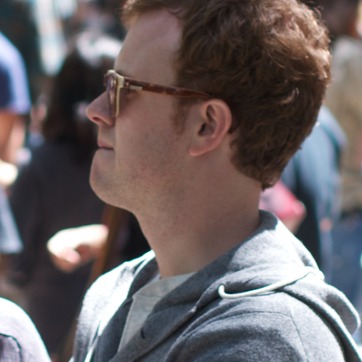
Material: skin